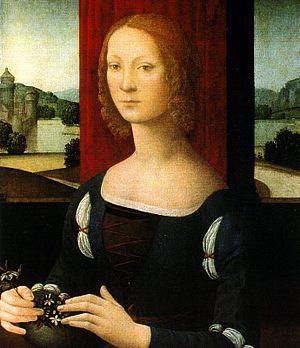
Catherine Sforza, née vers 1463 à Milan et morte le 28 mai 1509 à Florence, était la fille naturelle de Galéas Marie Sforza, duc de Milan en Italie et de la comtesse Lucrèce Landriani.
La littérature des secrets est un genre littéraire.
Lorenzo Sciarpelloni, dit Lorenzo di Credi, est un peintre et un sculpteur italien de la Renaissance.
Alessio Piemontese est l'auteur d'un livre de recettes « secrètes », publié à Venise en 1555, qui connut un immense succès dans toute l'Europe. On sait maintenant que De' Secreti del R.D. Alessio Piemontese est l’œuvre de l'humaniste vénitien Girolamo Ruscelli qu'il écrivit sous le pseudonyme d'Alessio Pietmontese pour éviter les risques de persécutions.